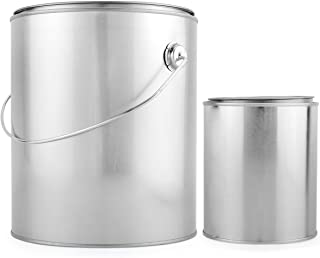
Label: metal